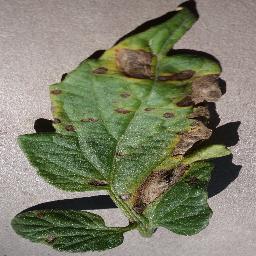
Label: Tomato___Early_blight